Daimler Conquest

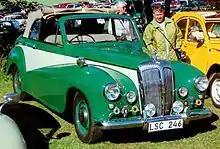
1954–1955 Daimler Conquest Century drophead coupé. Hood power-assisted from the "de ville" position shown.

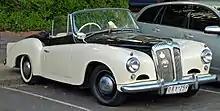
1955–1957 Daimler drophead coupé

The Conquest's engine produced at 4000 rpm, and of torque at 2000 rpm. In Century form the dry liner, pushrod engine with its balanced crank and large water jacket, delivered at 4000 rpm, and of torque at 2400 rpm. A Daimler four-speed preselector gearbox with "fluid flywheel" was used.